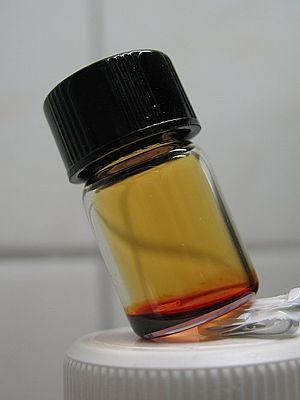
Un oxohalogénure ou oxyhalogénure est un composé chimique dans lequel au moins un atome d'oxygène et au moins un atome d'halogène sont liés à un autre élément A dans une molécule unique. La formule générale des oxohalogénures est donc AOₘXₙ, où X = F, Cl, Br, ou I. L'élément A peut faire partie du groupe principal, être un élément de transition ou un actinide. Les oxohalogénures peuvent être vus comme des intermédiaires entre les oxydes et les halogénures.
Le chlorure de chromyle est un composé inorganique de la famille des oxychlorures, de formule CrO₂Cl₂. Il se présente sous la forme d'un liquide rouge sang foncé, opaque dans les conditions normales de température et de pression. Il fume également en présence d'humidité.